Grave

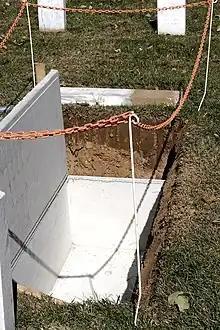
Grave with burial vault awaiting coffin

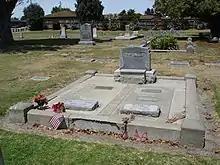
The Steinbeck family graves in the Hamilton plot at the Salinas cemetery in California, United States

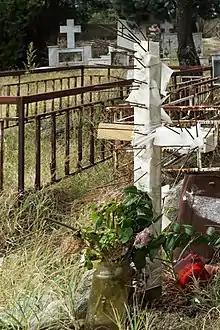
Grave with a cross with nails in Evros, Greece

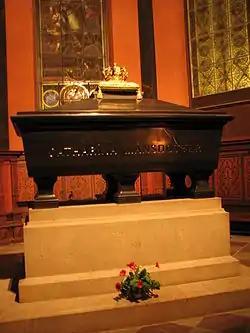
Grave of Catherine Månsdotter, the queen of Sweden, at the Turku Cathedral in Turku, Finland

A grave is a location where a dead body (typically that of a human, although sometimes that of an animal) is buried or interred after a funeral. Graves are usually located in special areas set aside for the purpose of burial, such as graveyards or cemeteries.